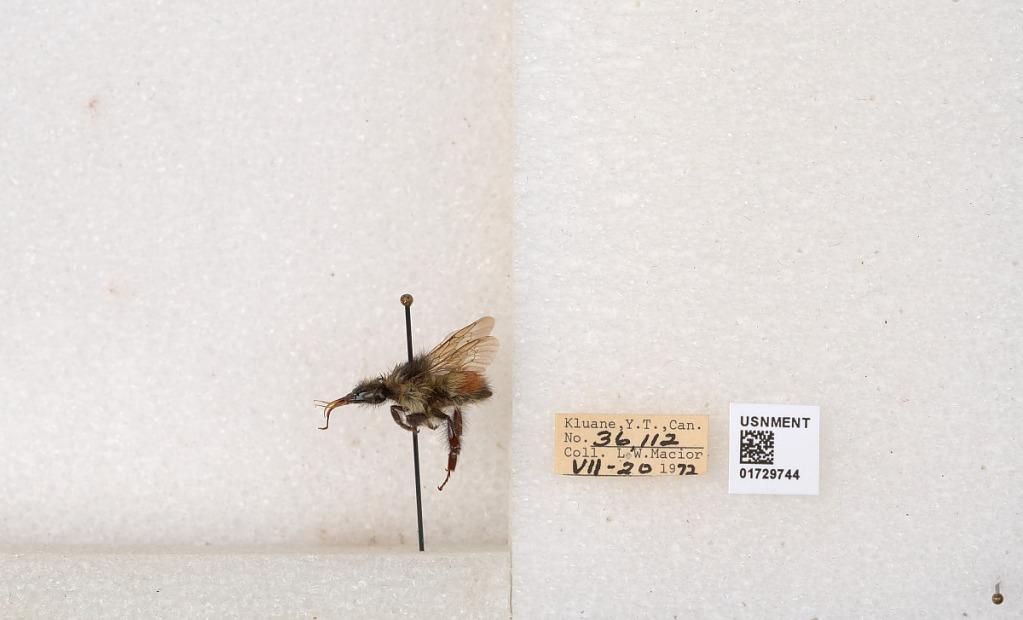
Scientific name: Bombus flavifrons Cresson
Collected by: L. Macior
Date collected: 1972-7-20
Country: Canada
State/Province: Yukon Territory
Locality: Kluane National Park and Reserve
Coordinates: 60.7493, -139.504